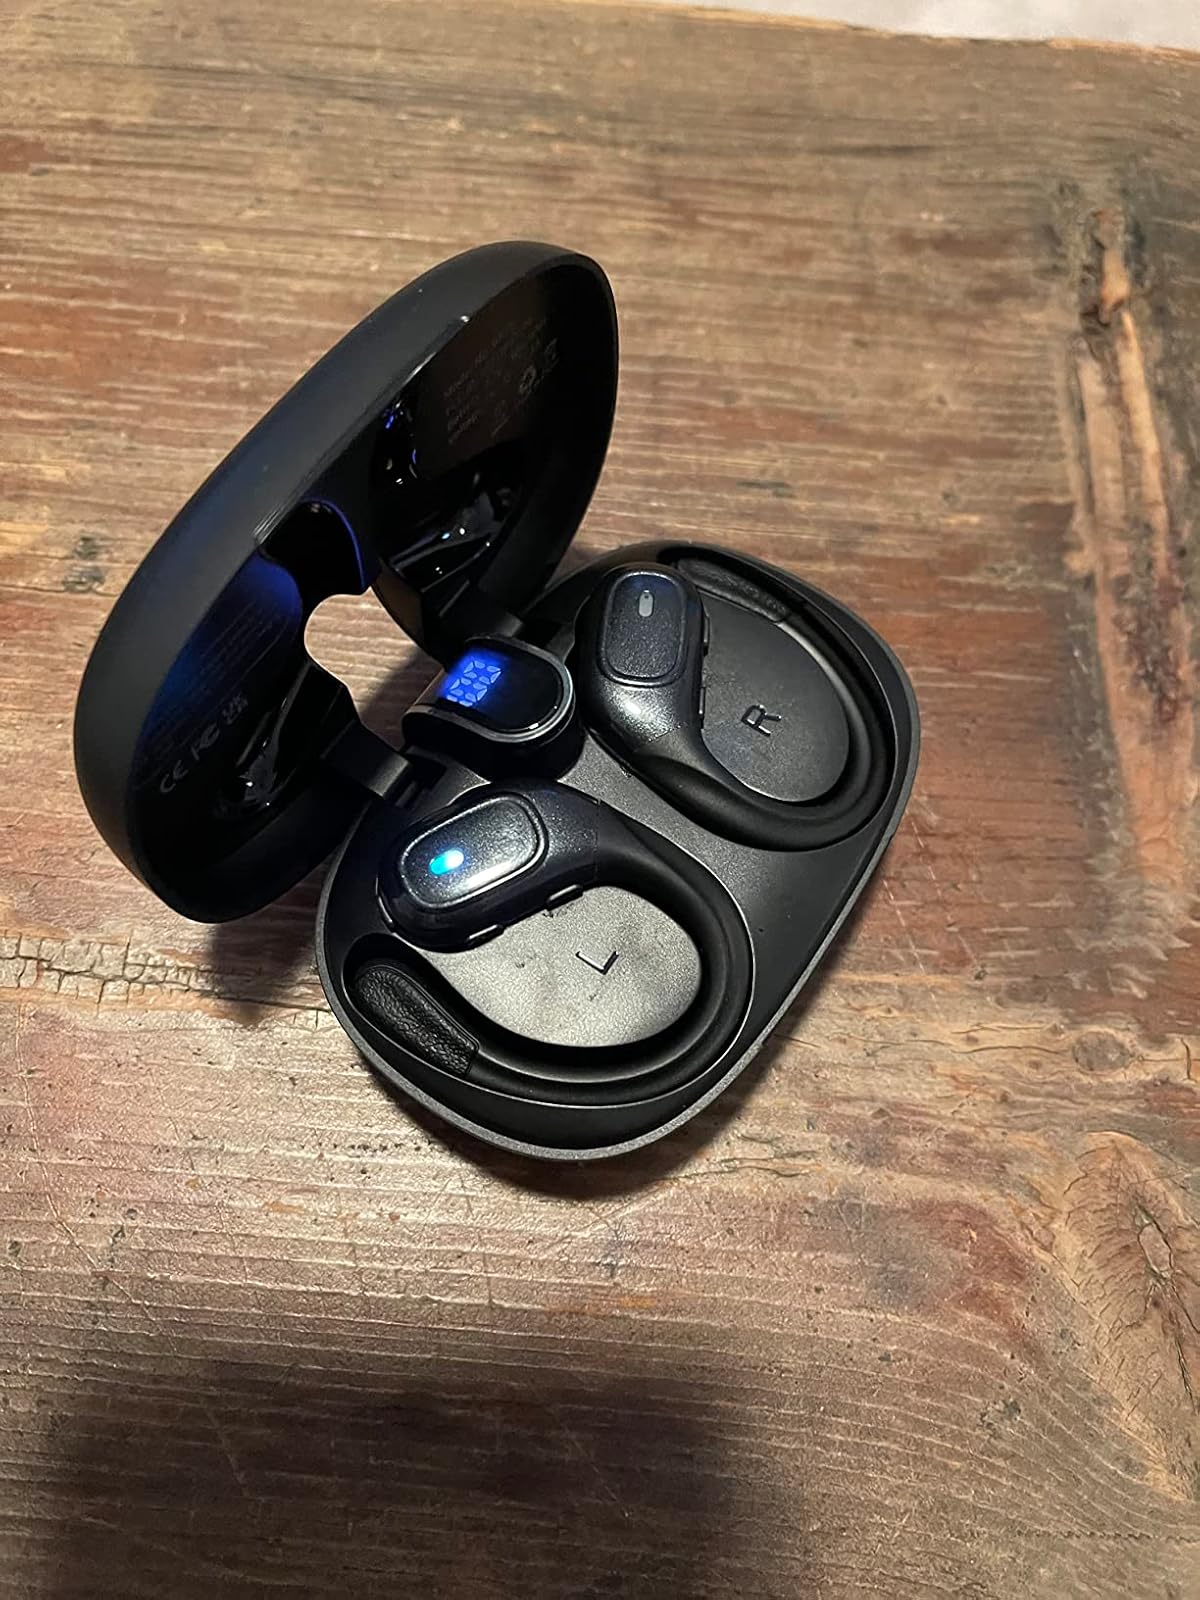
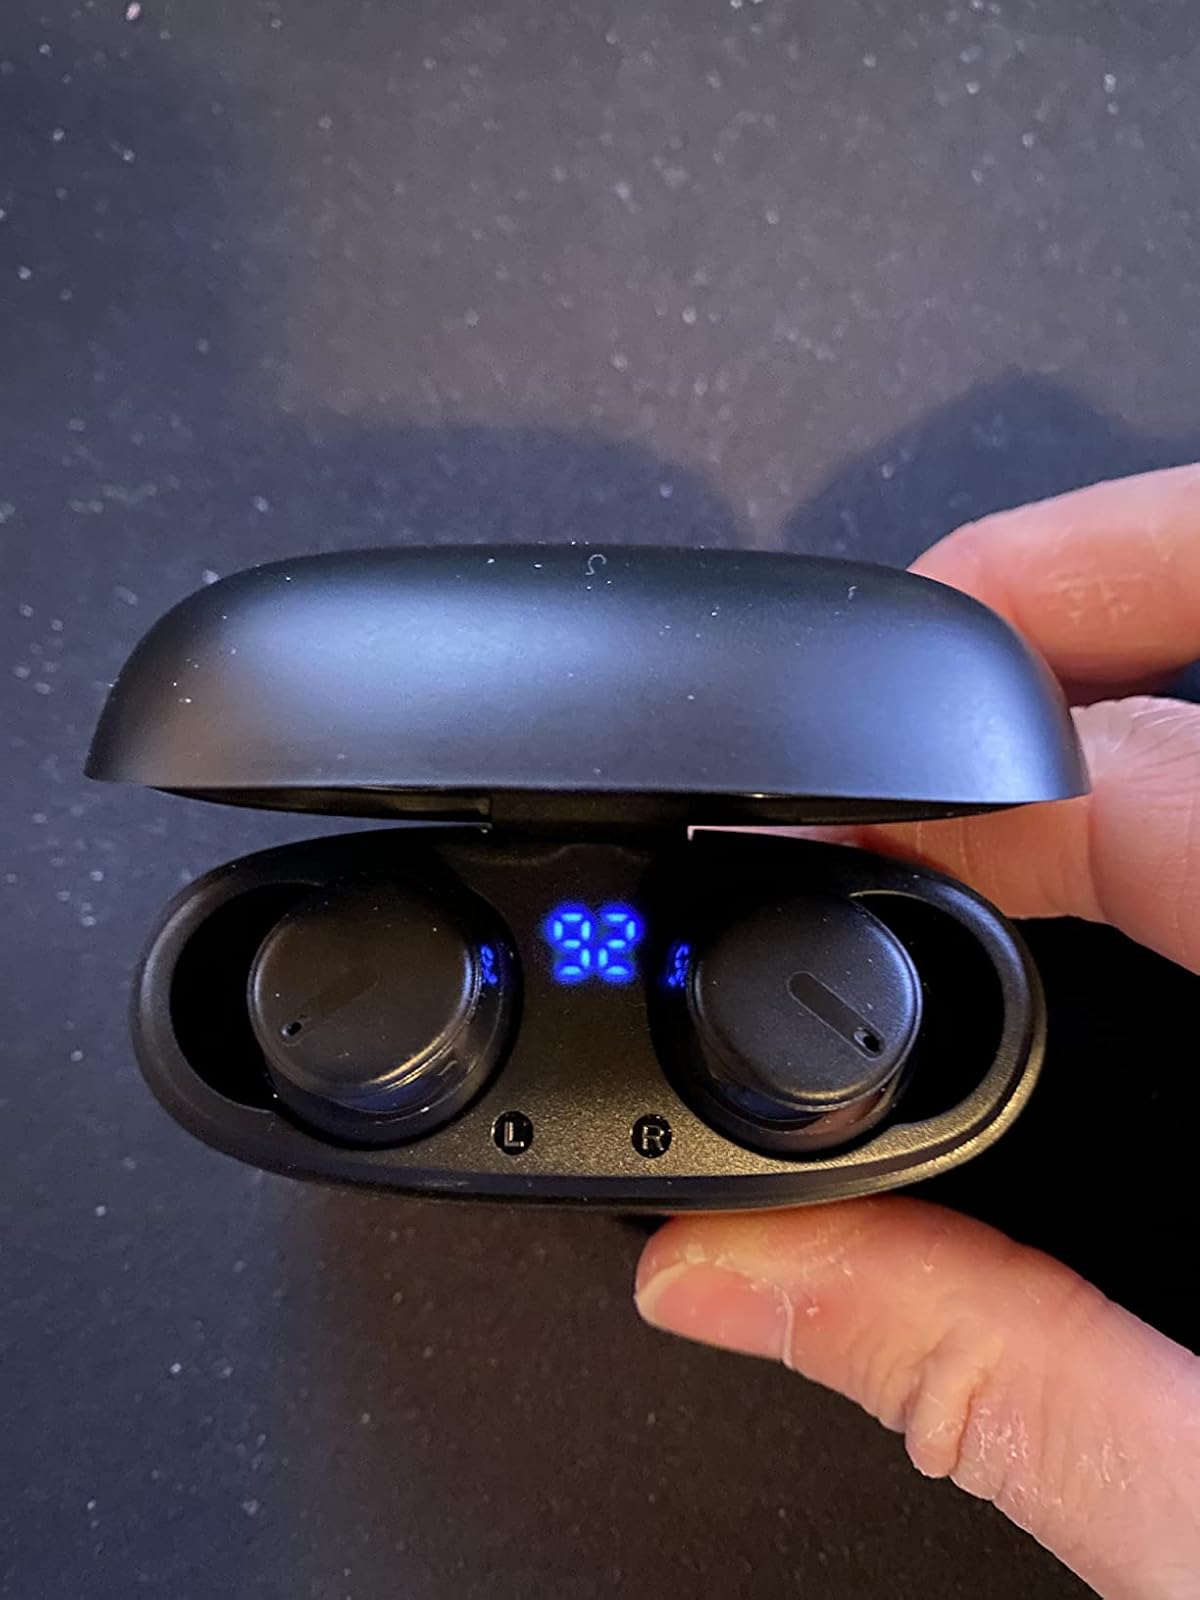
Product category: earbuds
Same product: no